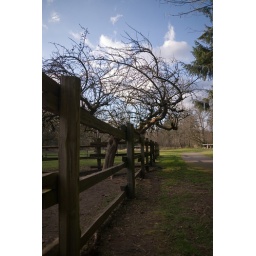
interesting fruit tree of some kind in the horse's area.